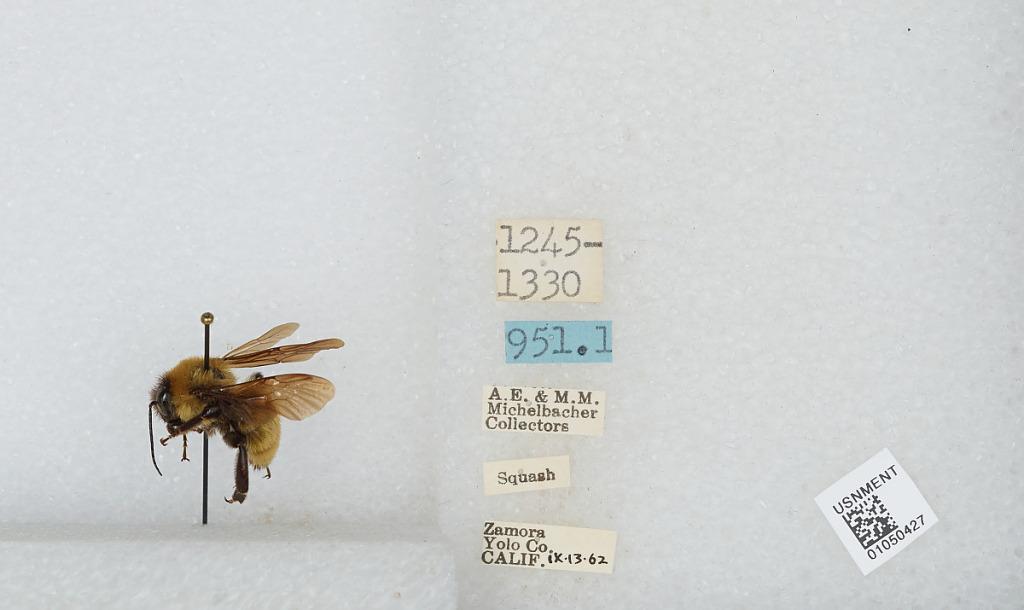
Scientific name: Bombus sp.
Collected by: A. Michelbacher & M. Michelbacher
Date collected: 1962-9-13
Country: United States
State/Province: California
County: Yolo
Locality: Zamora
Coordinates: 38.7967, -121.882